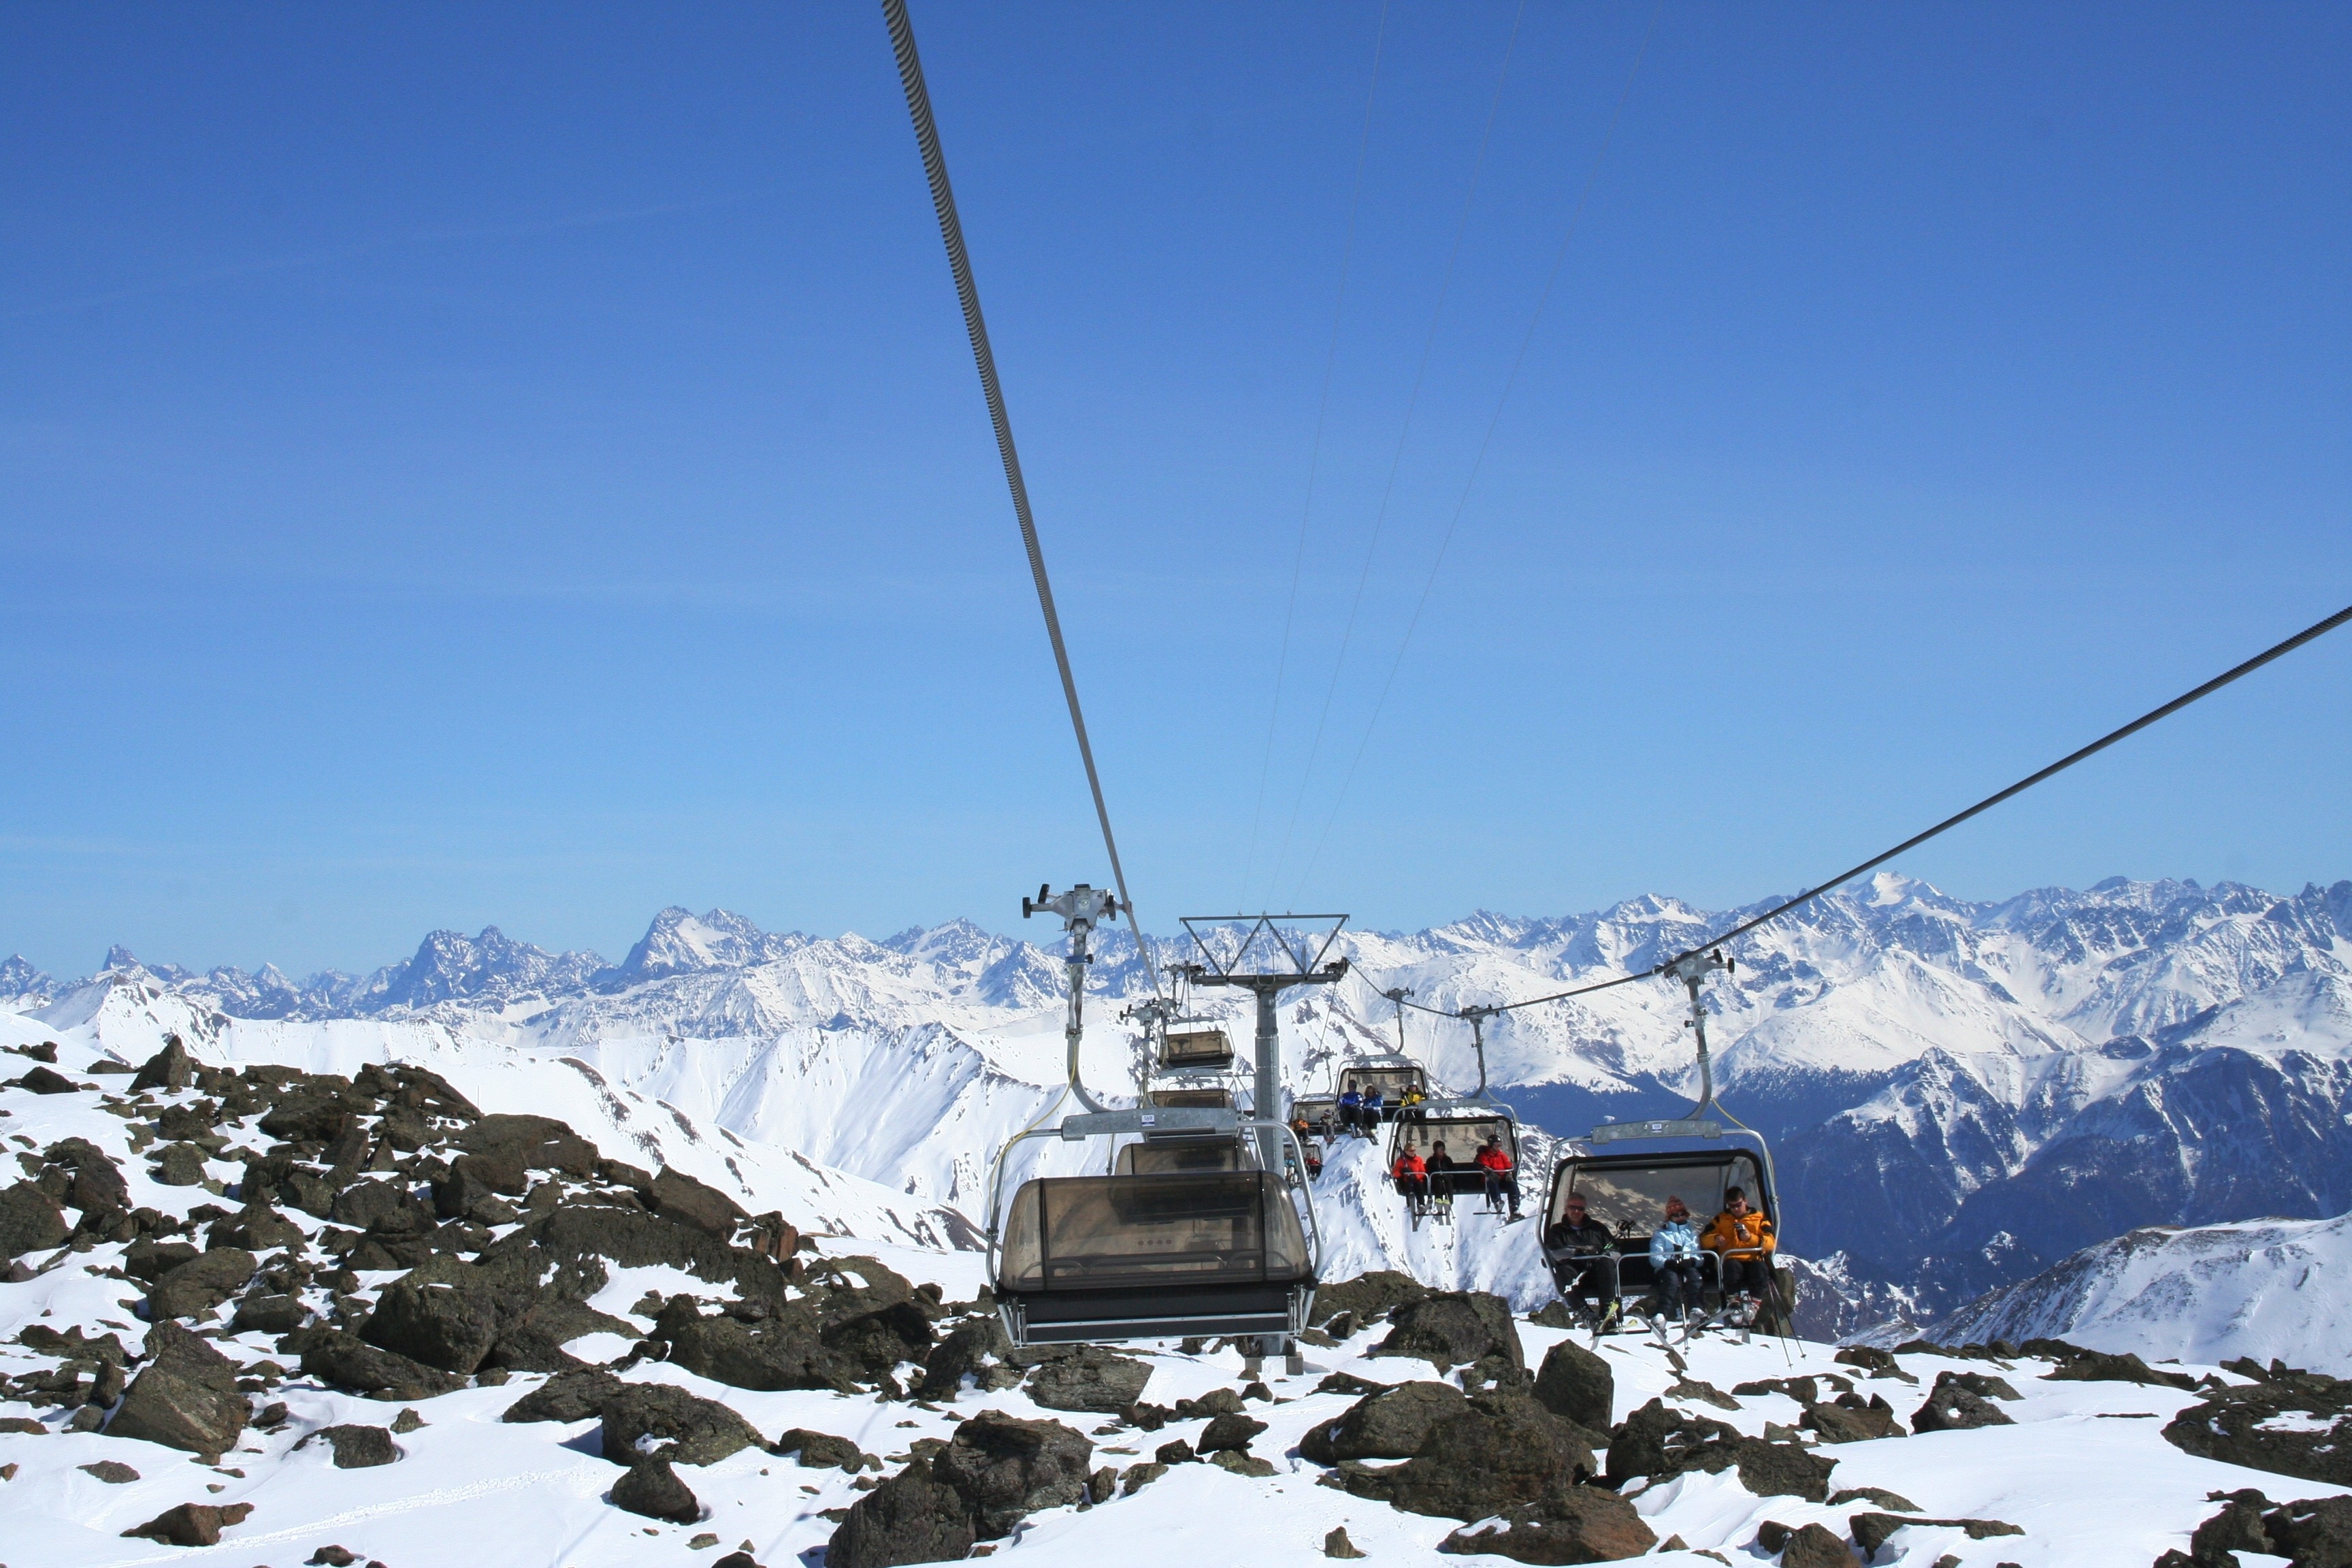
landscape, mountain, snow, winter, sky, sun, mountain range, panorama, transport, alpine, skiing, cable car, winter sport, resort, passengers, mountains, alps, ski, switzerland, gondola, piste, public means of transport, passenger transport, graub nden, ski touring, mountain station, mountain railway, nordic skiing, ski mountaineering, ski equipment, samnaun, mountainous landforms, geological phenomenon, valley stadium